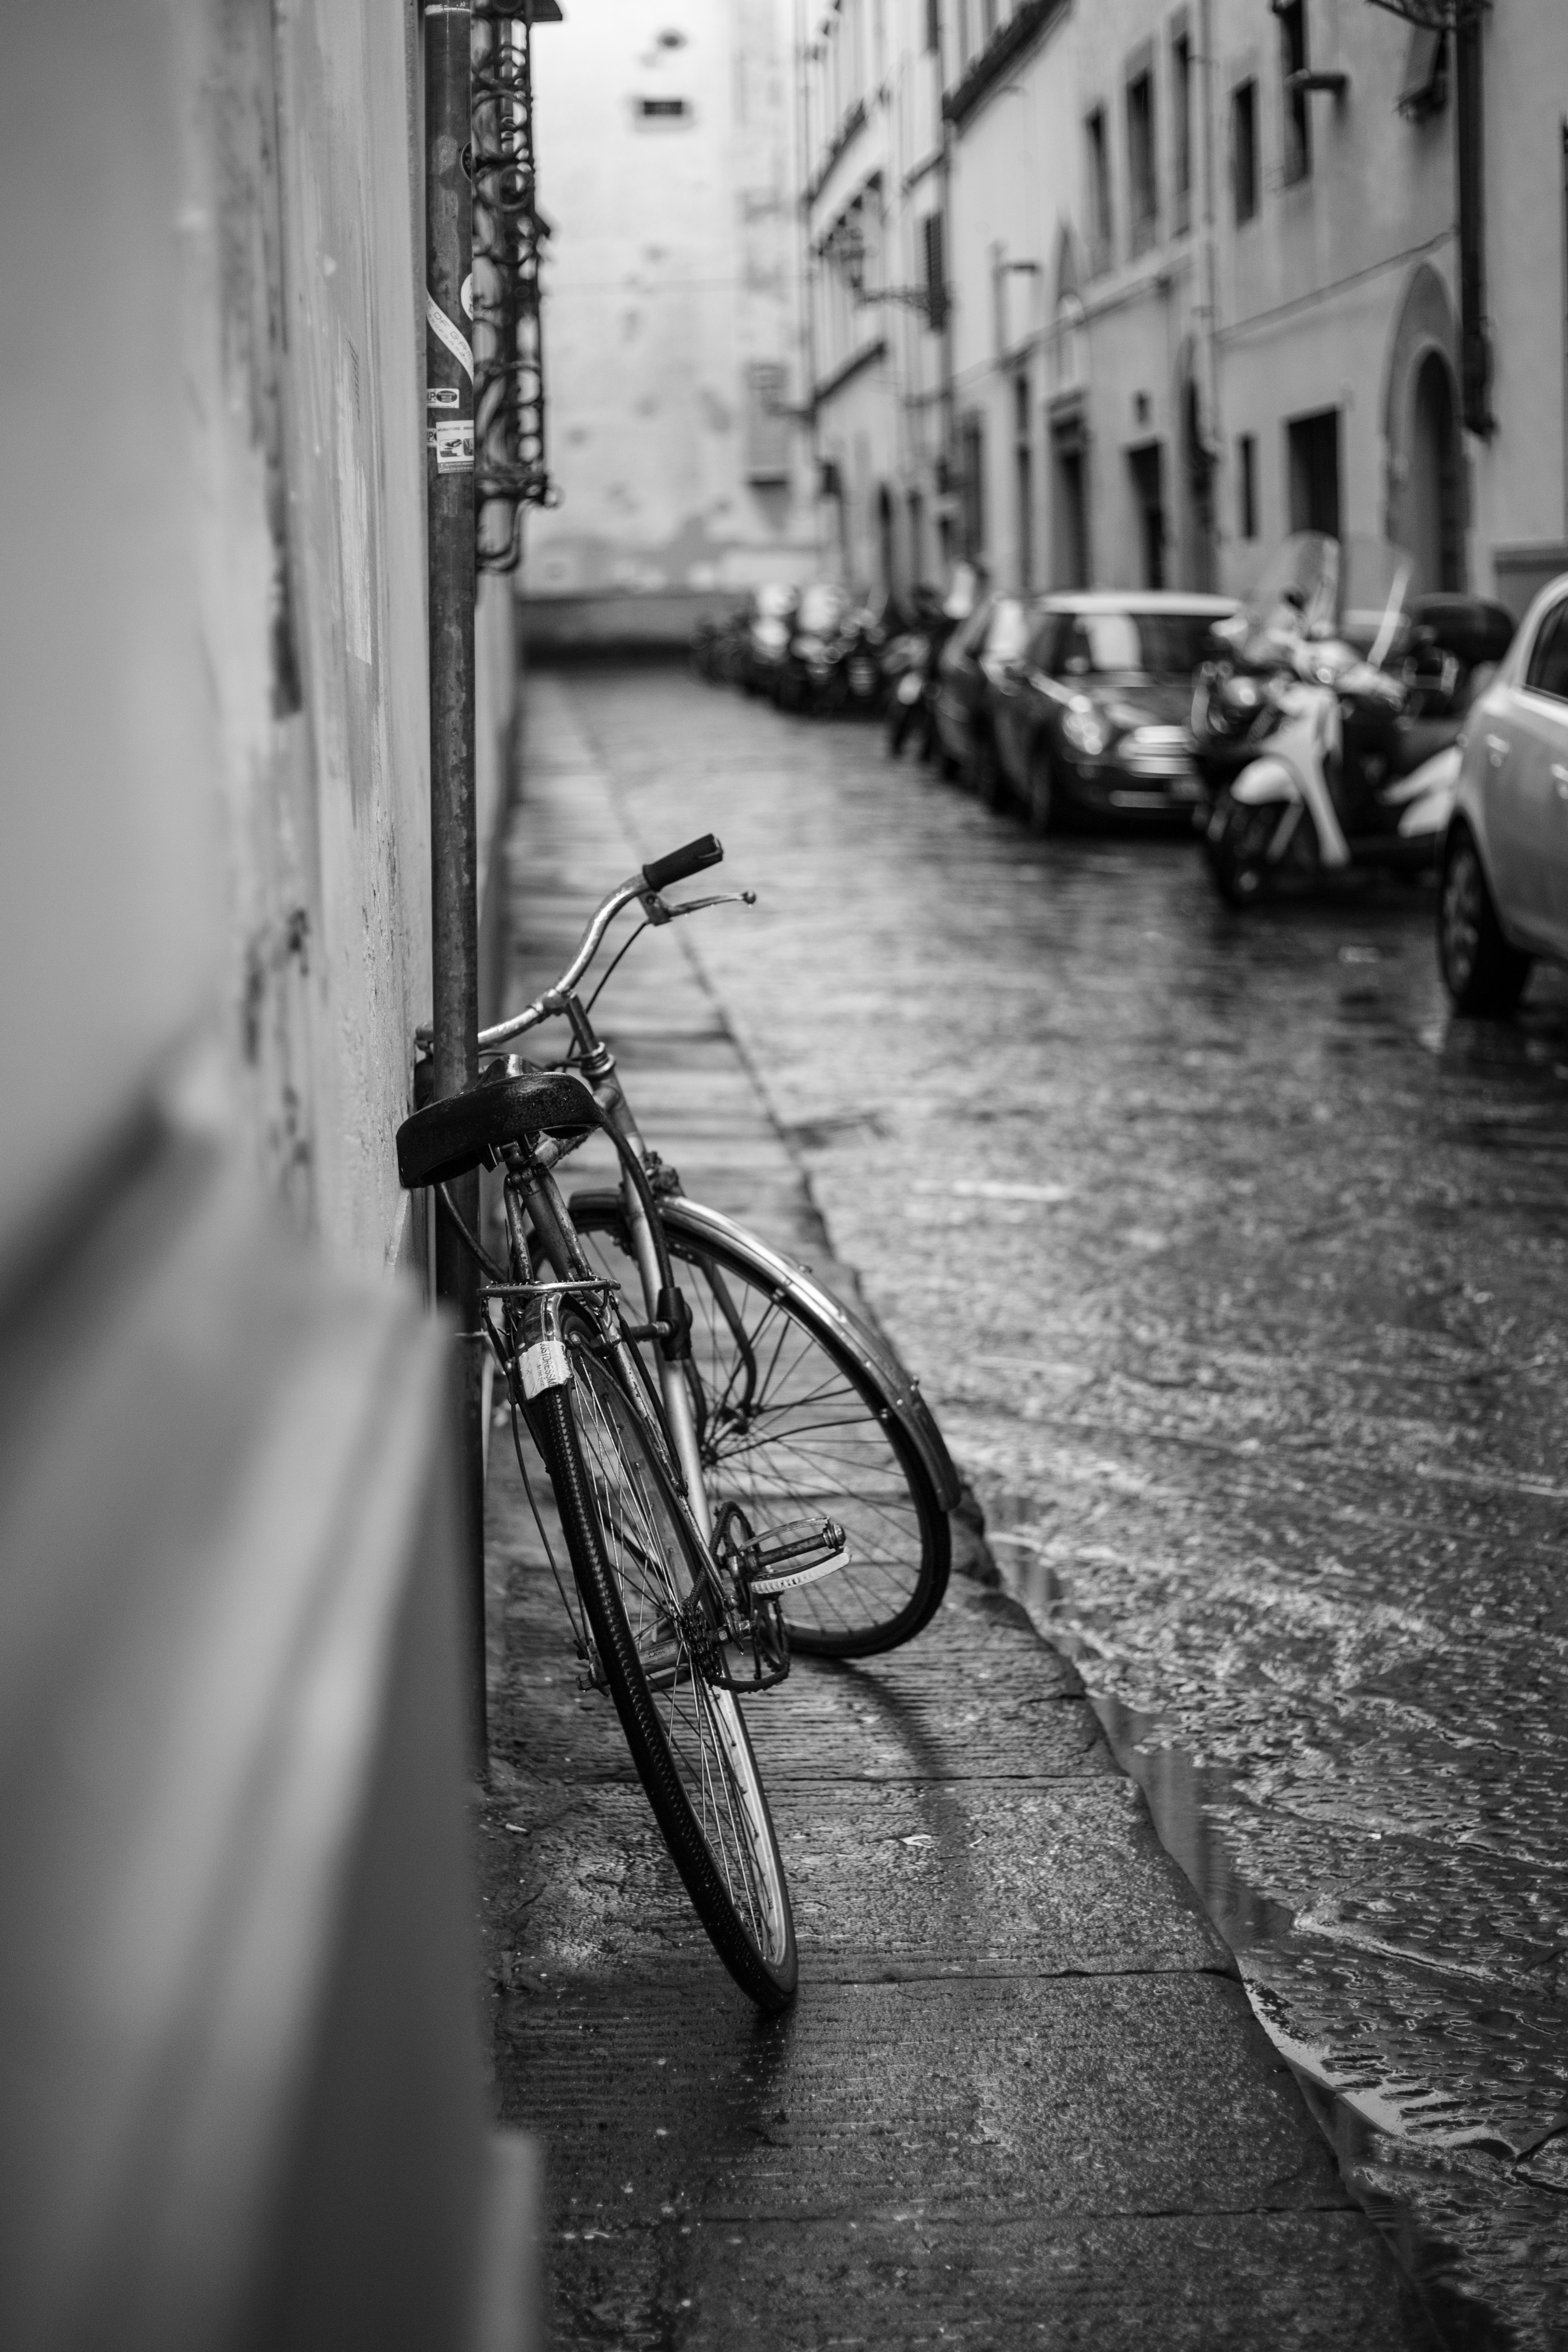
black and white, road, white, street, photography, alley, bicycle, bike, vehicle, black, monochrome, lane, black white, sports equipment, infrastructure, photograph, snapshot, monochrome photography